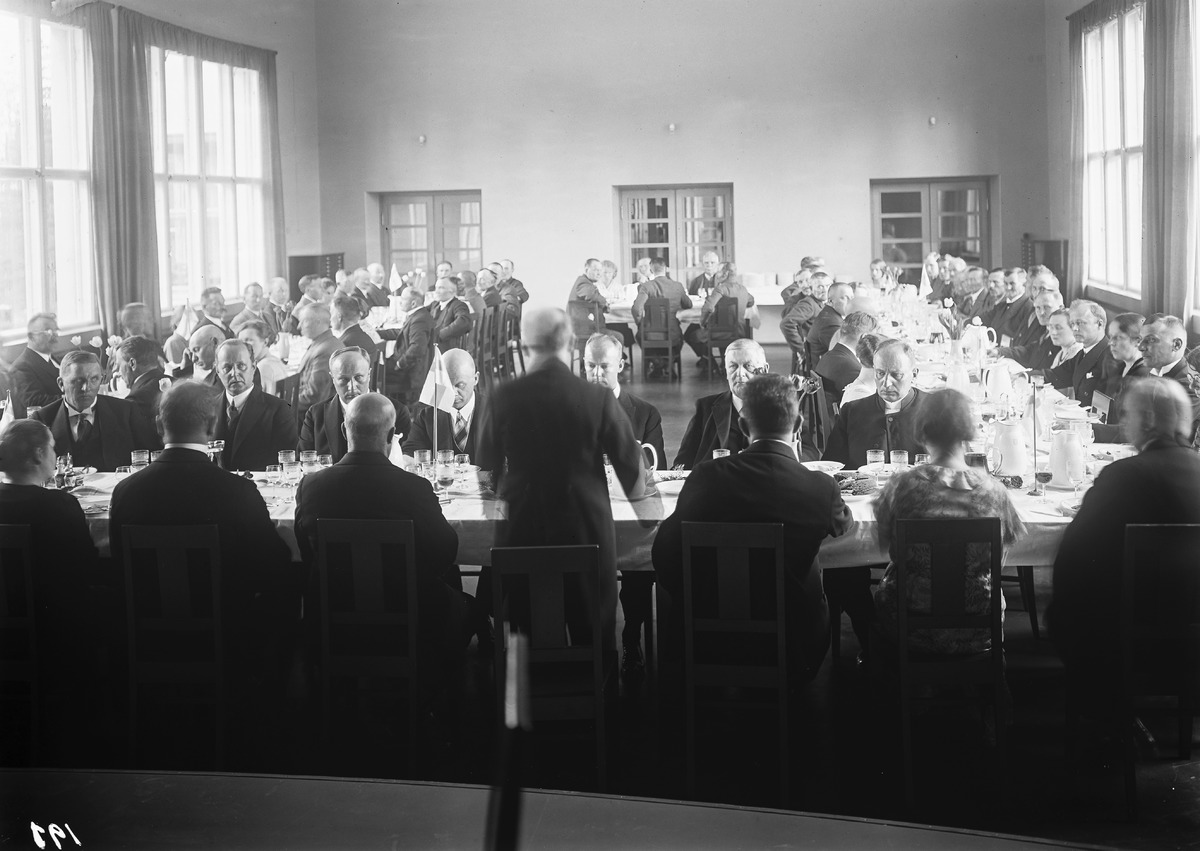
Päivärinteen parantolan vihkiäisjuhla
The inauguration party of Päivärinne sanitarium
sisällön kuvaus: Päivärinteen parantolan vihkiäisjuhla 6.6.1932. content description: The inauguration party of Päivärinne sanitarium on June 6, 1932.
Vuosi: 1932
Paikka: Suomi, Oulu, Suomi, Pohjois-Pohjanmaa, Oulu
Aiheet: Päivärinteen parantola; Oulun seudun keuhkotautiparantola; sisäkuva; ryhmäkuva; avajaiset; parantolat; sanitarium; inaugurations; openings